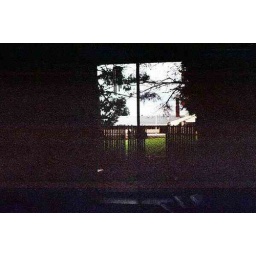
The view from Paula's couch (a.k.a. my bed :-)) to the squirrels in the trees outside.